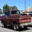
Label: pickup_truck